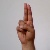
The image shows a hand gesture representing the letter 'U' in Indian Sign Language.